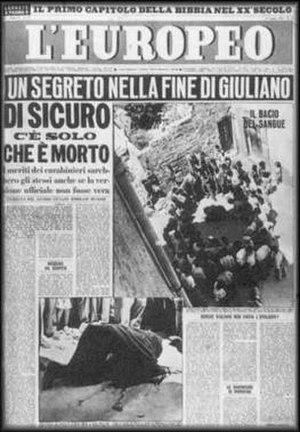
L'Europeo est un important hebdomadaire d'information italien lancé le 4 novembre 1945 par les rédacteurs fondateurs Gianni Mazzocchi, Arrigo Benedetti et Camilla Cederna, qui a cessé sa publication en 1995.